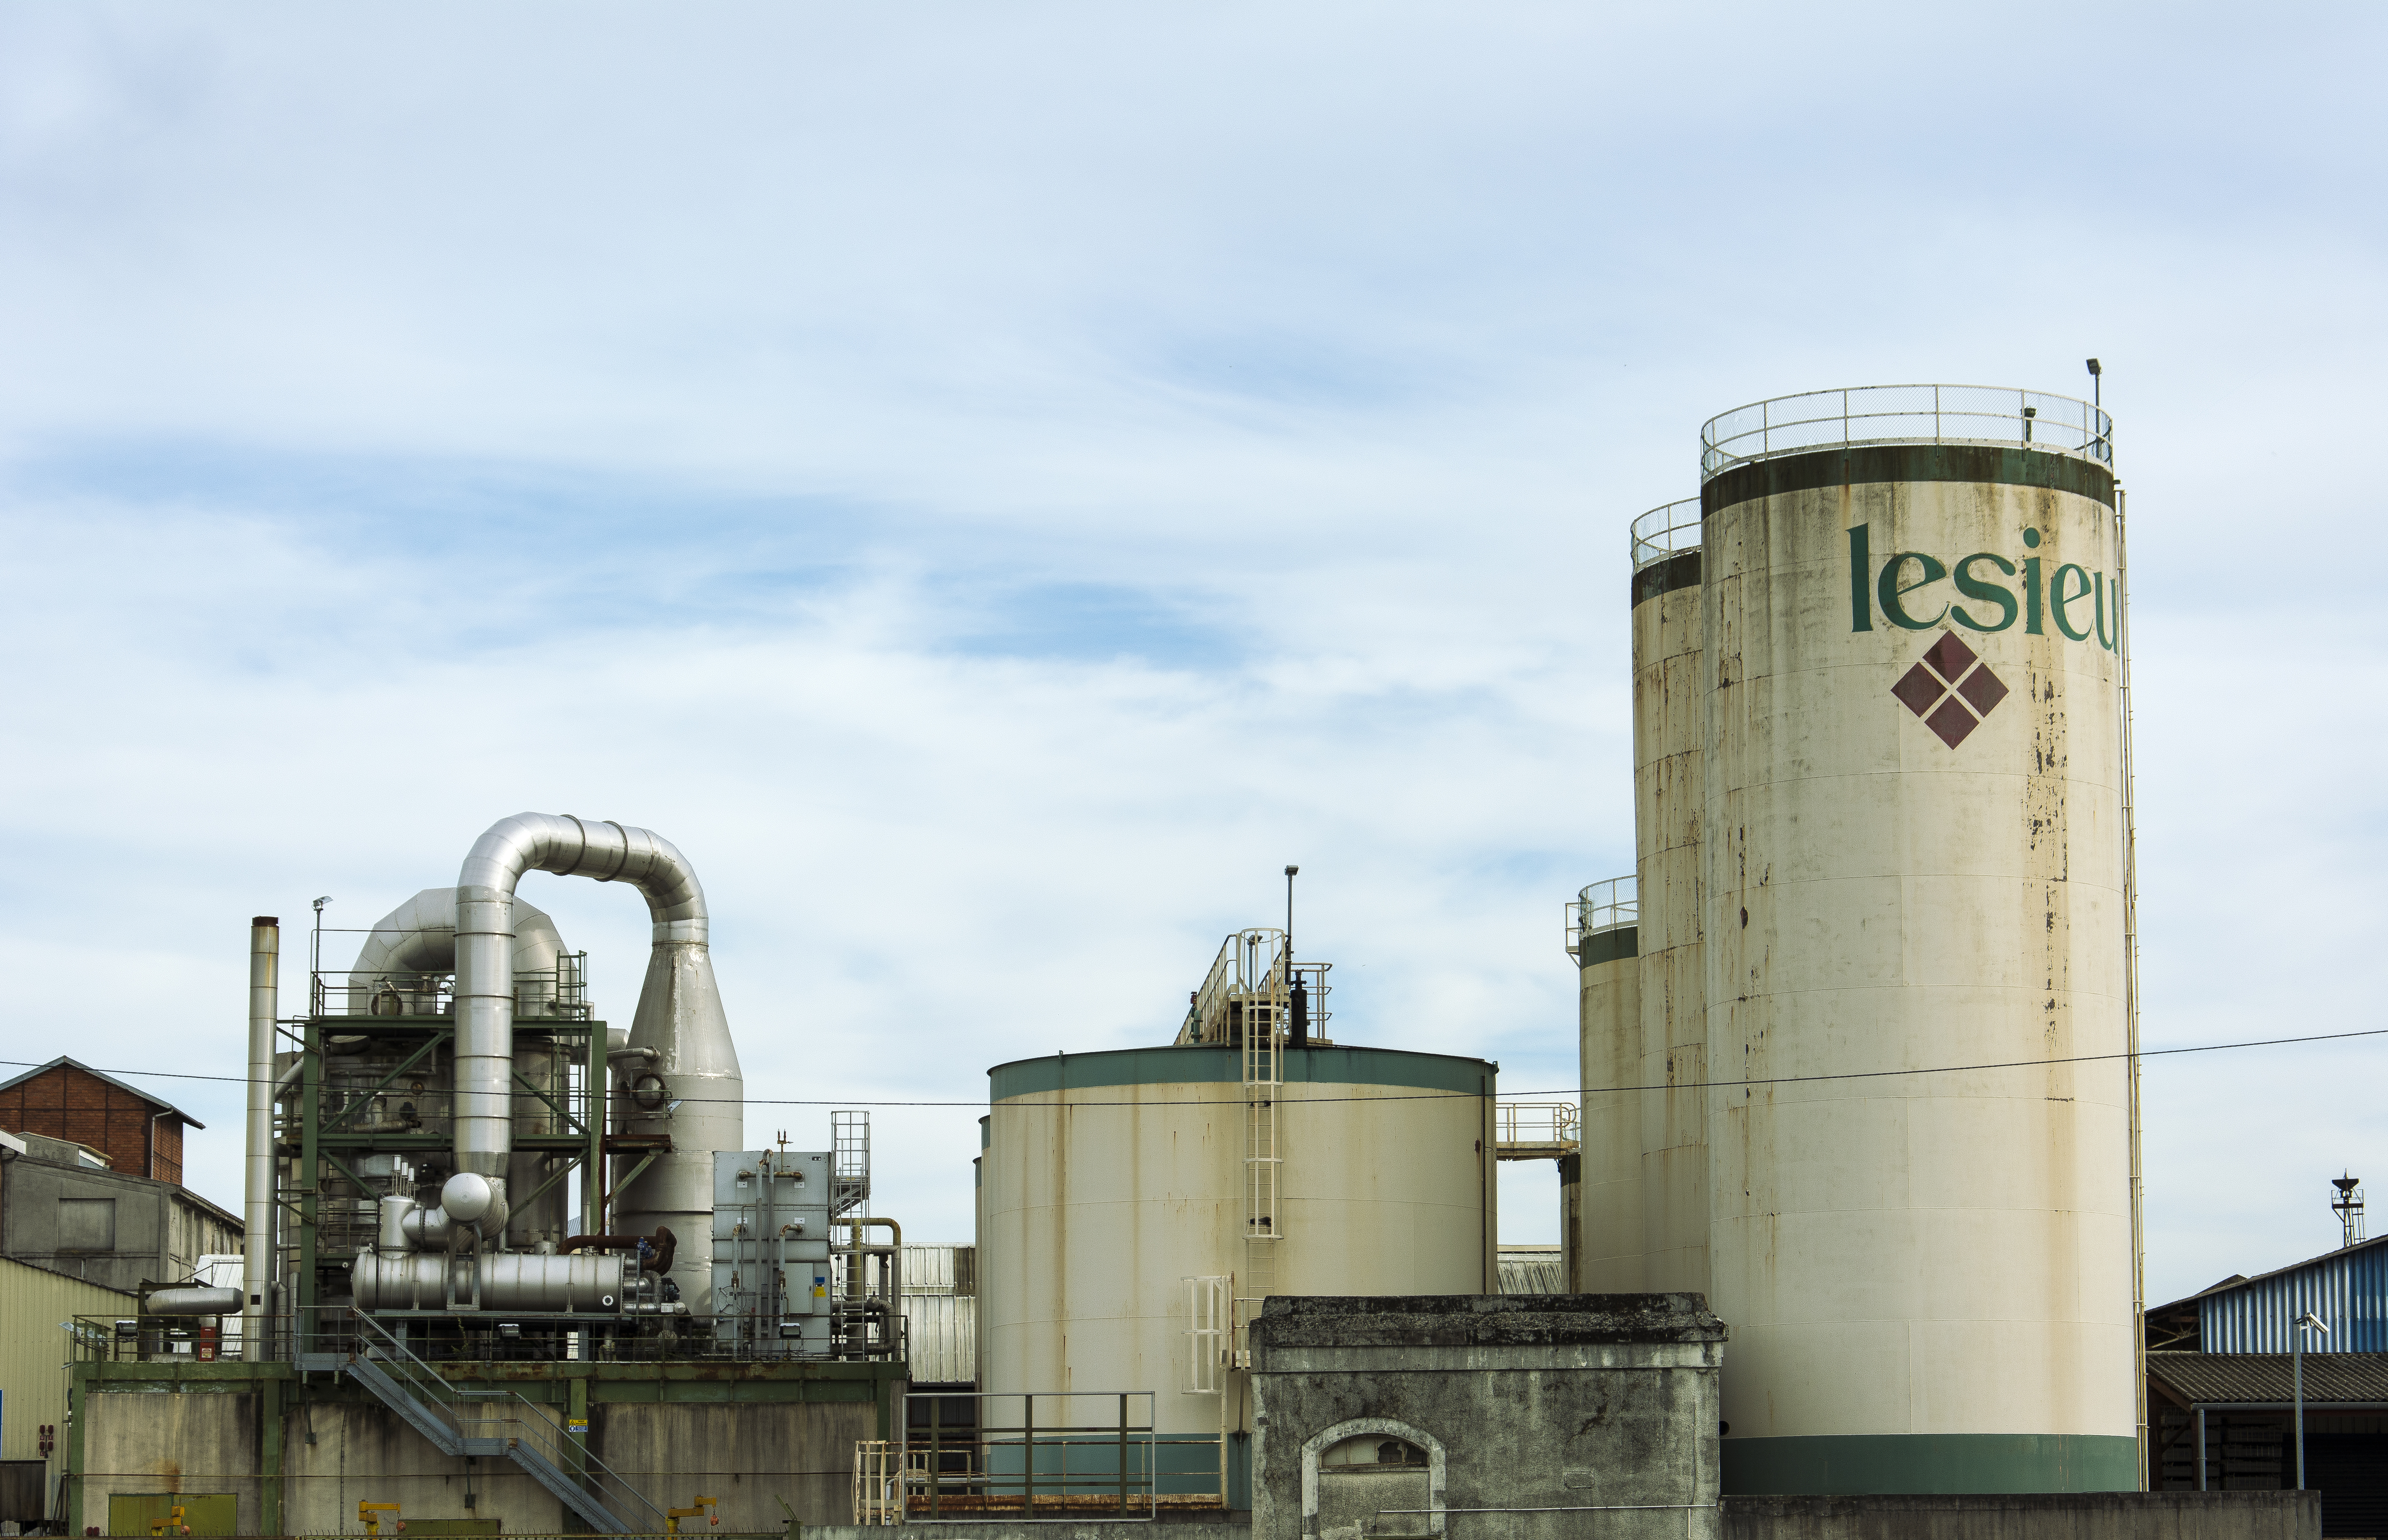
transport, factory, industry, fabric, generate, silo, silos, tanks, barrels, producing, storage tank